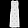
Label: Dress